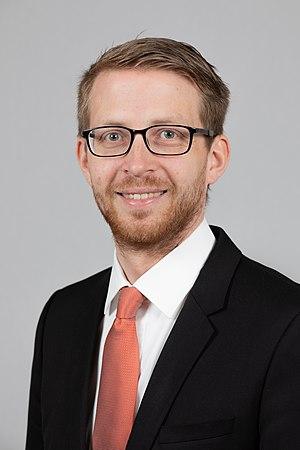
Michael Ruhl, Landtag de Hesse, Wiesbaden, 3 avril 2019